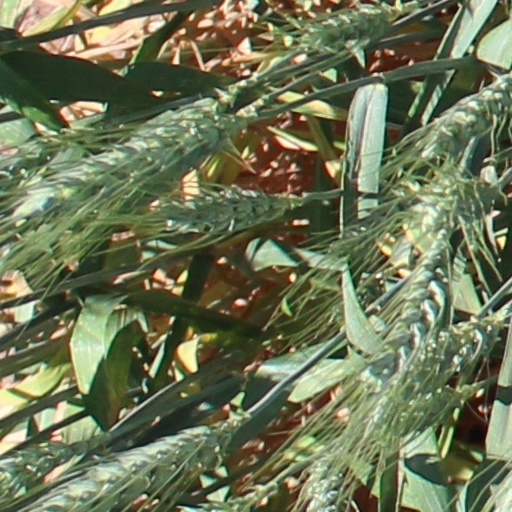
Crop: wheat